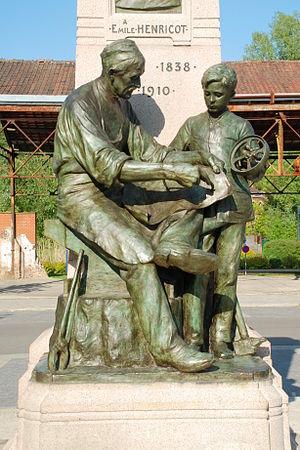
Belgique - Brabant wallon - Court-Saint-Etienne - Monument à Émile Henricot
Le Monument à Émile Henricot est un monument de l'époque Art nouveau également connu sous le nom de Monument Instruction et Travail et situé à Court-Saint-Étienne en Brabant wallon.